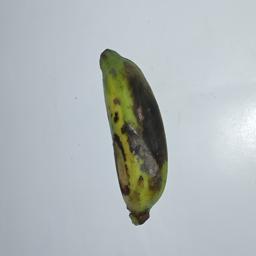
Banana variety: Champa Kola